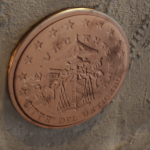
Coin value: 2cents
Country: va
Edition: SedeVacan